Man, Pride and Vengeance

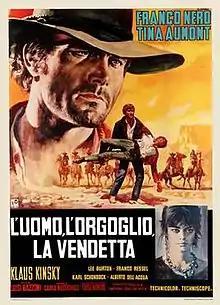
Italian film poster

Man, Pride and Vengeance (is a 1967 Spaghetti Western film written and directed by Luigi Bazzoni and starring Franco Nero, Tina Aumont, and Klaus Kinski. It is a Western film adaptation of the novella "Carmen" by Prosper Mérimée, and is one of the few Westerns not only filmed, but also set in Europe.